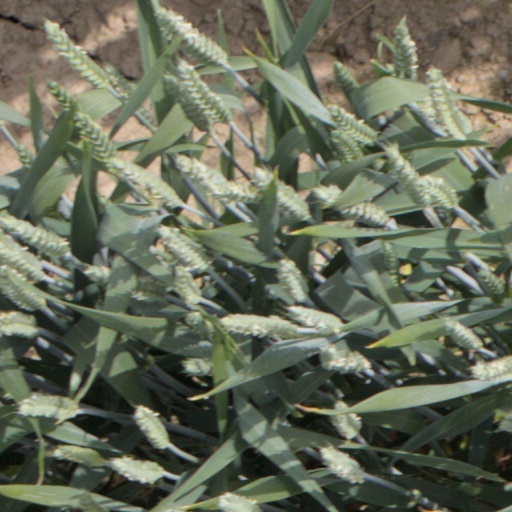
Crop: wheat